Bang Sue district

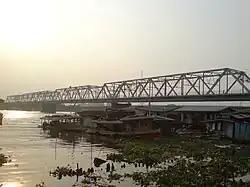
Rama VI Bridge

Rama VI Bridge was the first bridge to cross the Chao Phraya River. It was opened on 1 January 1923 and was named after King Vajiravudh (Rama VI). The 442 metre (1450 ft) long and 10 metre (33) wide road-rail bridge originally carried a single-track railway to the west and south of Thailand and a one-lane road.